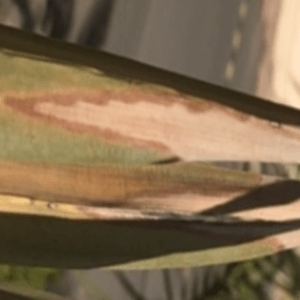
Label: Magnesium Deficiency